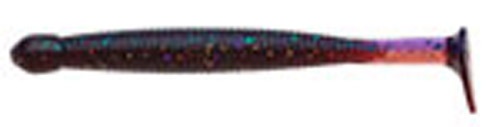
Ecogear Glass Minnow L 3-1/4 inch 414
Marukyu Eco Gear [Environmental Cleanup Cooperation Product] Color: 414 (Alluring Purple Camo) * Sasaki Shun Rock & Flat Expert Choice Total length: 85mm Type: Worm Fishing method, field: Saltwater lure (shore) Typical target fish (details): Rockfish, flatfish | [ECOGEAR] The tail vibrates like the tail fin of a baitfish when it receives resistance from the water, and the body is designed to swim while rolling. It is compatible with various rigs such as jig head rigs, split shot rigs, Texas rigs, and Carolina rigs. With four size variations and a wide range of colors, you can always choose the model that matches the situation. TKM-16-06-15 BC-040100 Eco Gear
Brand: NORIES
Category: Sporting Goods > Outdoor Recreation > Fishing > Fishing Tackle > Fishing Baits & Lures > Artificial Fishing Swimbait